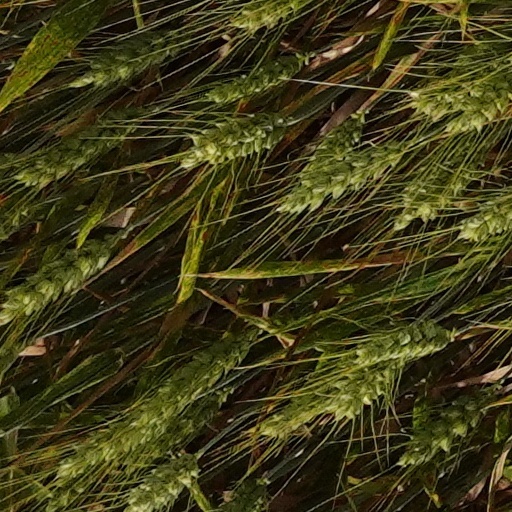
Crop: wheat